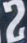
Number: 2